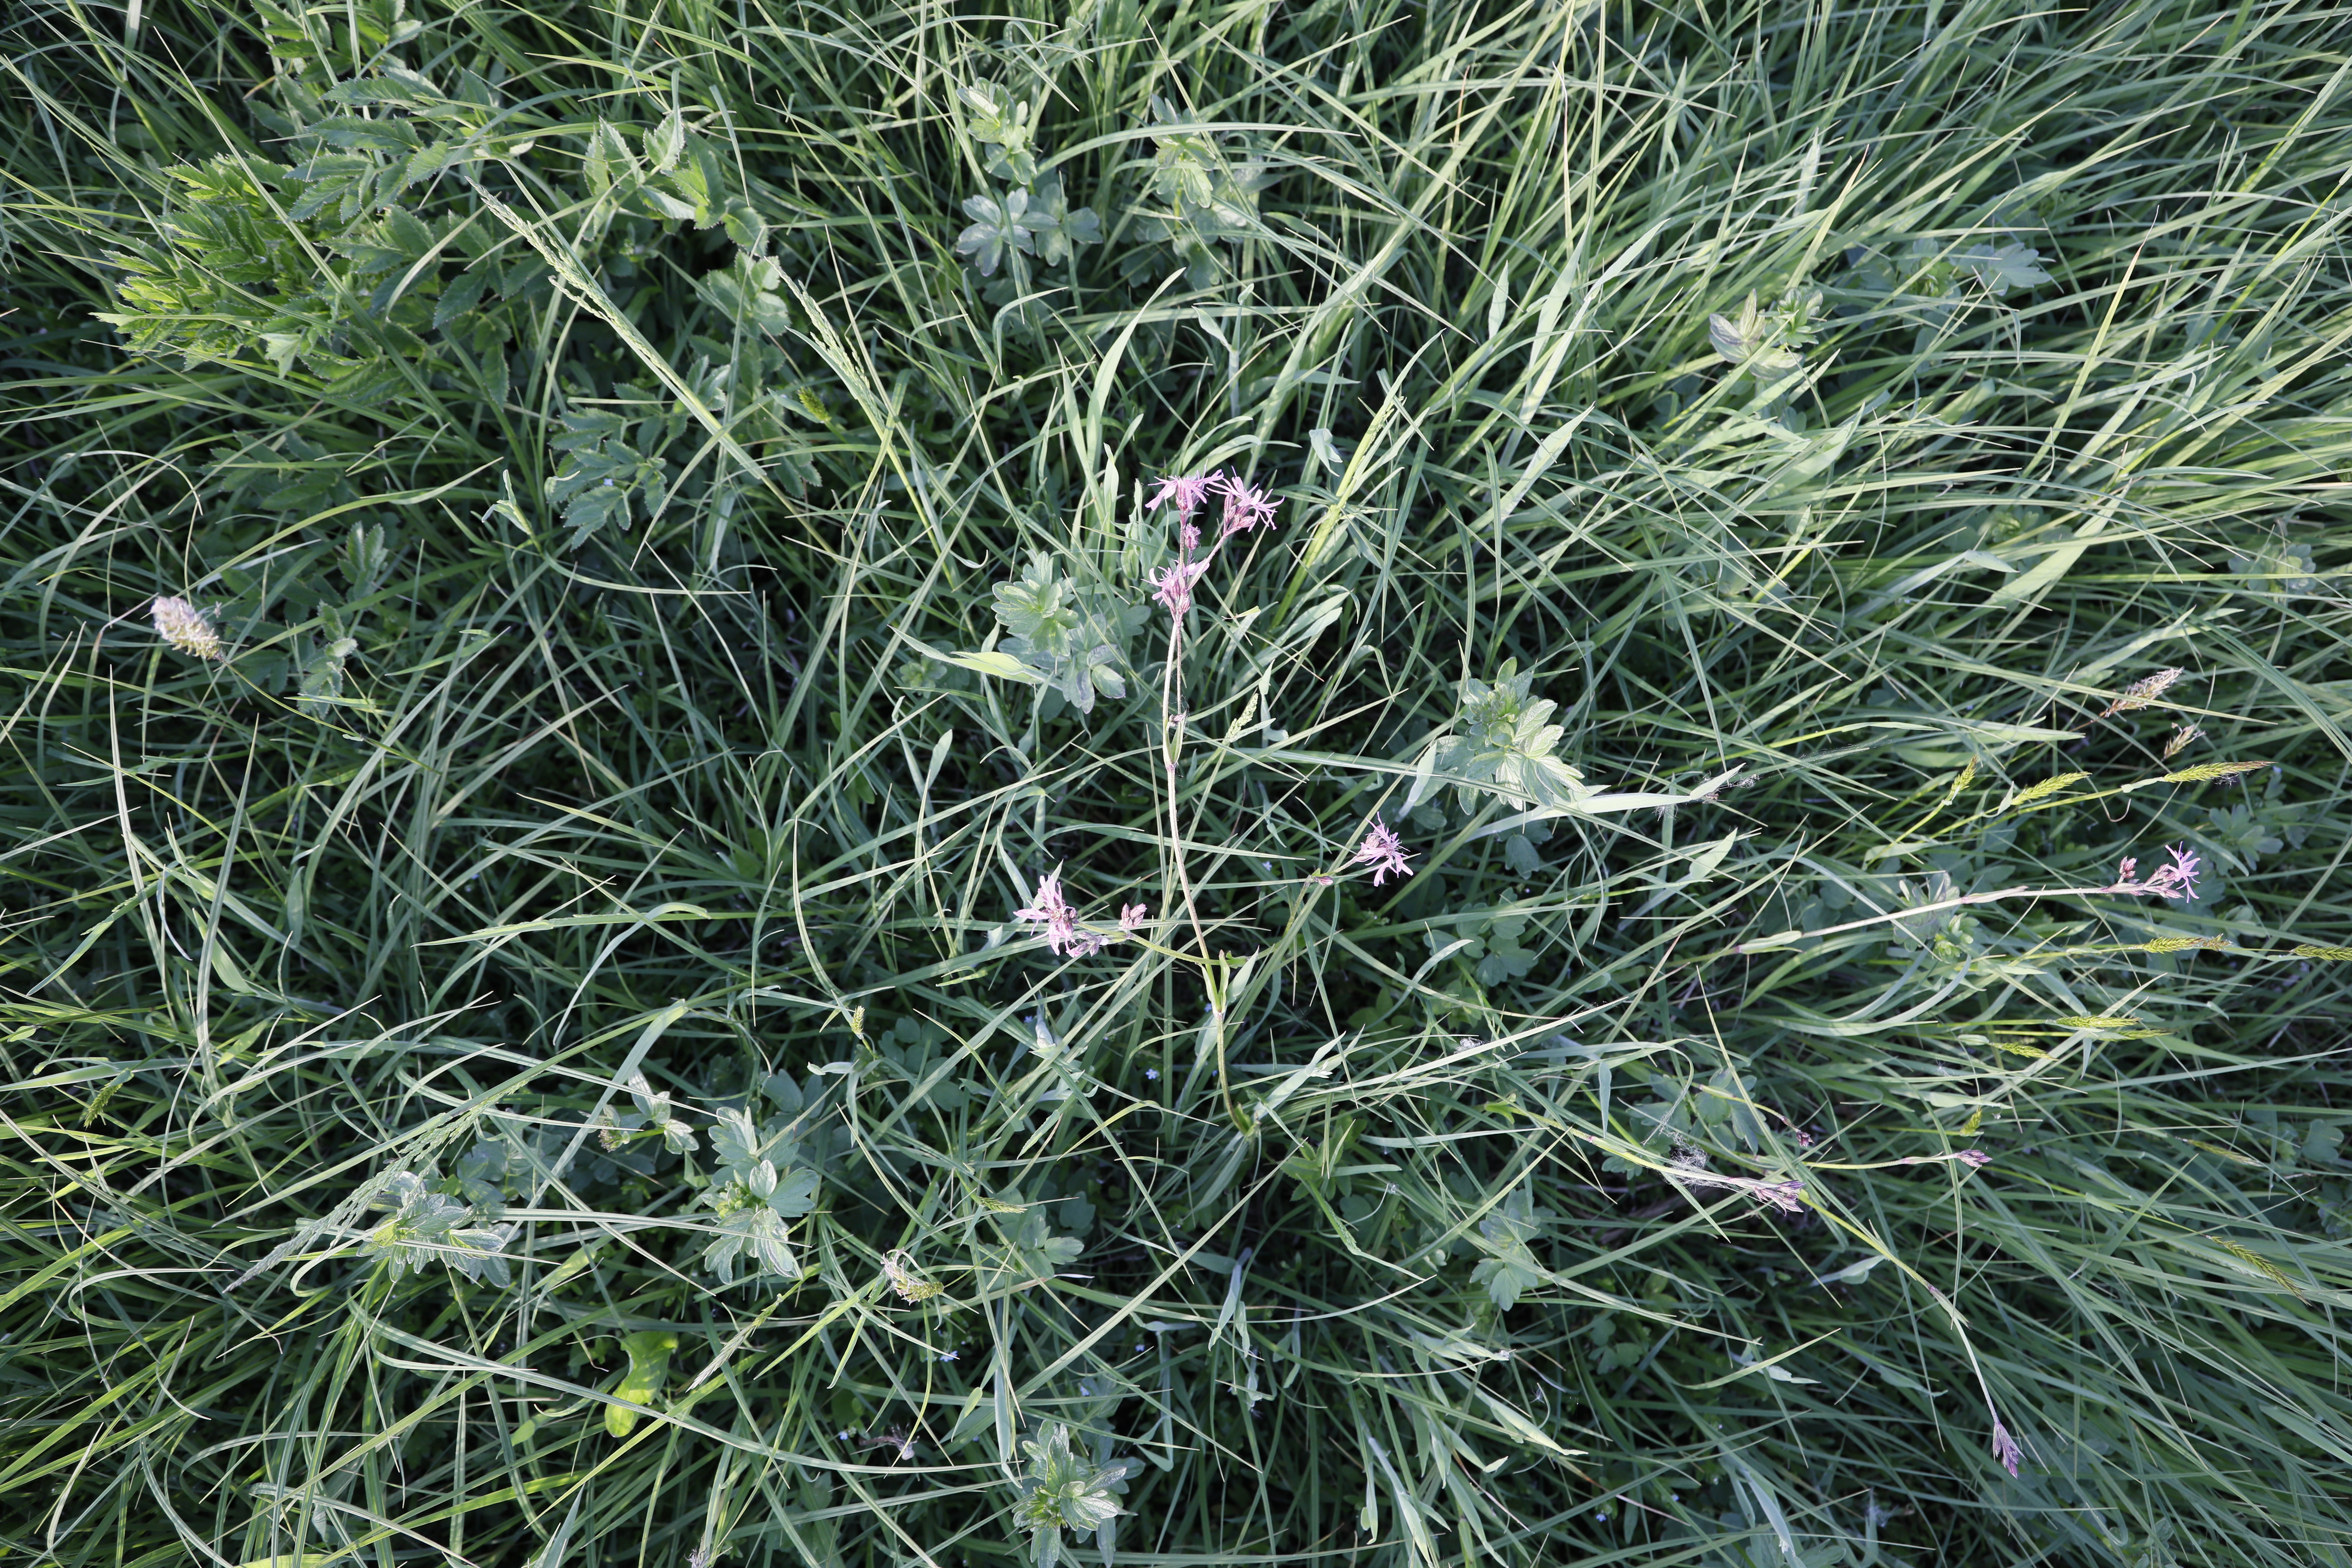
Plant species: Silene flos-cuculi